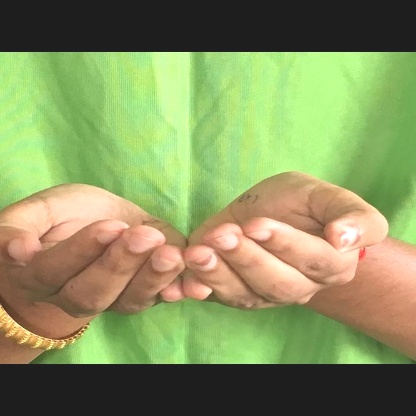
Mudra: Pushpaputa